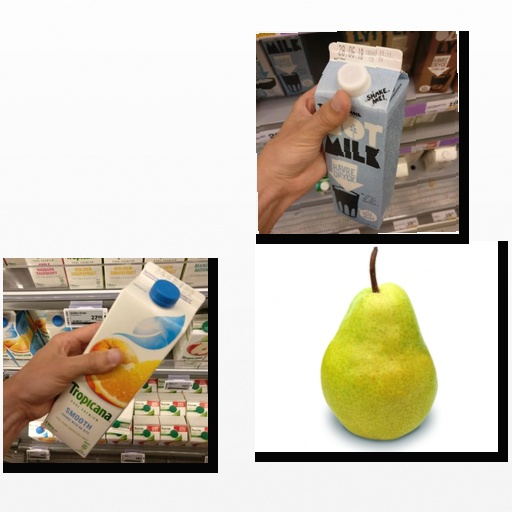
Food items: oat_milk, mixed_juice, pear